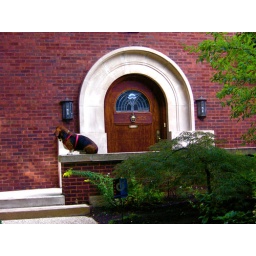
a dog keeps watch over the arched entrance to this home